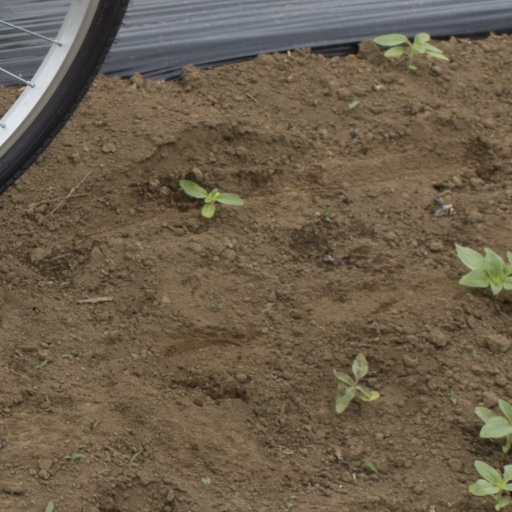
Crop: Jerusalem artichoke